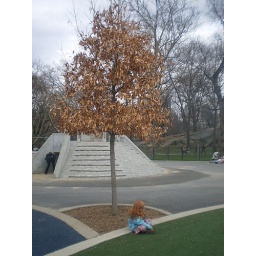
little girl under tree